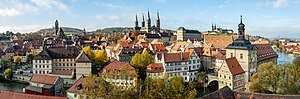
Bamberg
Bamberg er en by i Franken i fristaten Bayern. Byen har et areal på 54,58 km² og havde 77.592 indbyggere. Den er sæde for et universitet og et katolsk ærkebispedømme og er desuden en vigtig øl- og forvaltningsby. Bambergs maleriske, middelalderlige og barokke gamle bydel med blandt andet Bamberg domkirke hører til UNESCOs liste over verdens kulturarv.